2009 in poetry

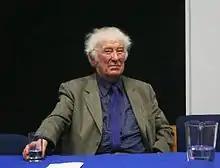
Seamus Heaney addresses the Law Society (University College Dublin), this year

Poems from these 25 poets were selected by James Brown for "Best New Zealand Poems 2008", published online this year: